Brodie Henderson (engineer)

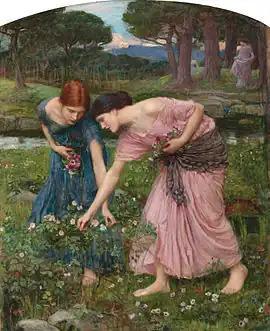
"Gather Ye Rosebuds While Ye May", a Waterhouse painting owned by Henderson

Henderson became, through his brother Alexander, a patron of John William Waterhouse and owned several of his paintings. He was the original owner of "Gather Ye Rosebuds While Ye May", a 1909 painting by Waterhouse that was recently valued at CAD$4.8 million to $7.3 million.